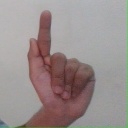
अक्षर: ळ